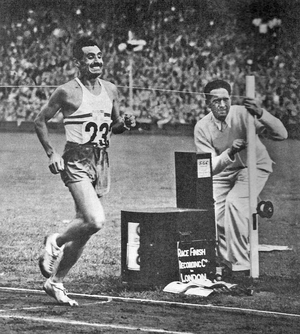
Delfo Cabrera
Delfo Cabrera var en argentinsk langdistanceløber.